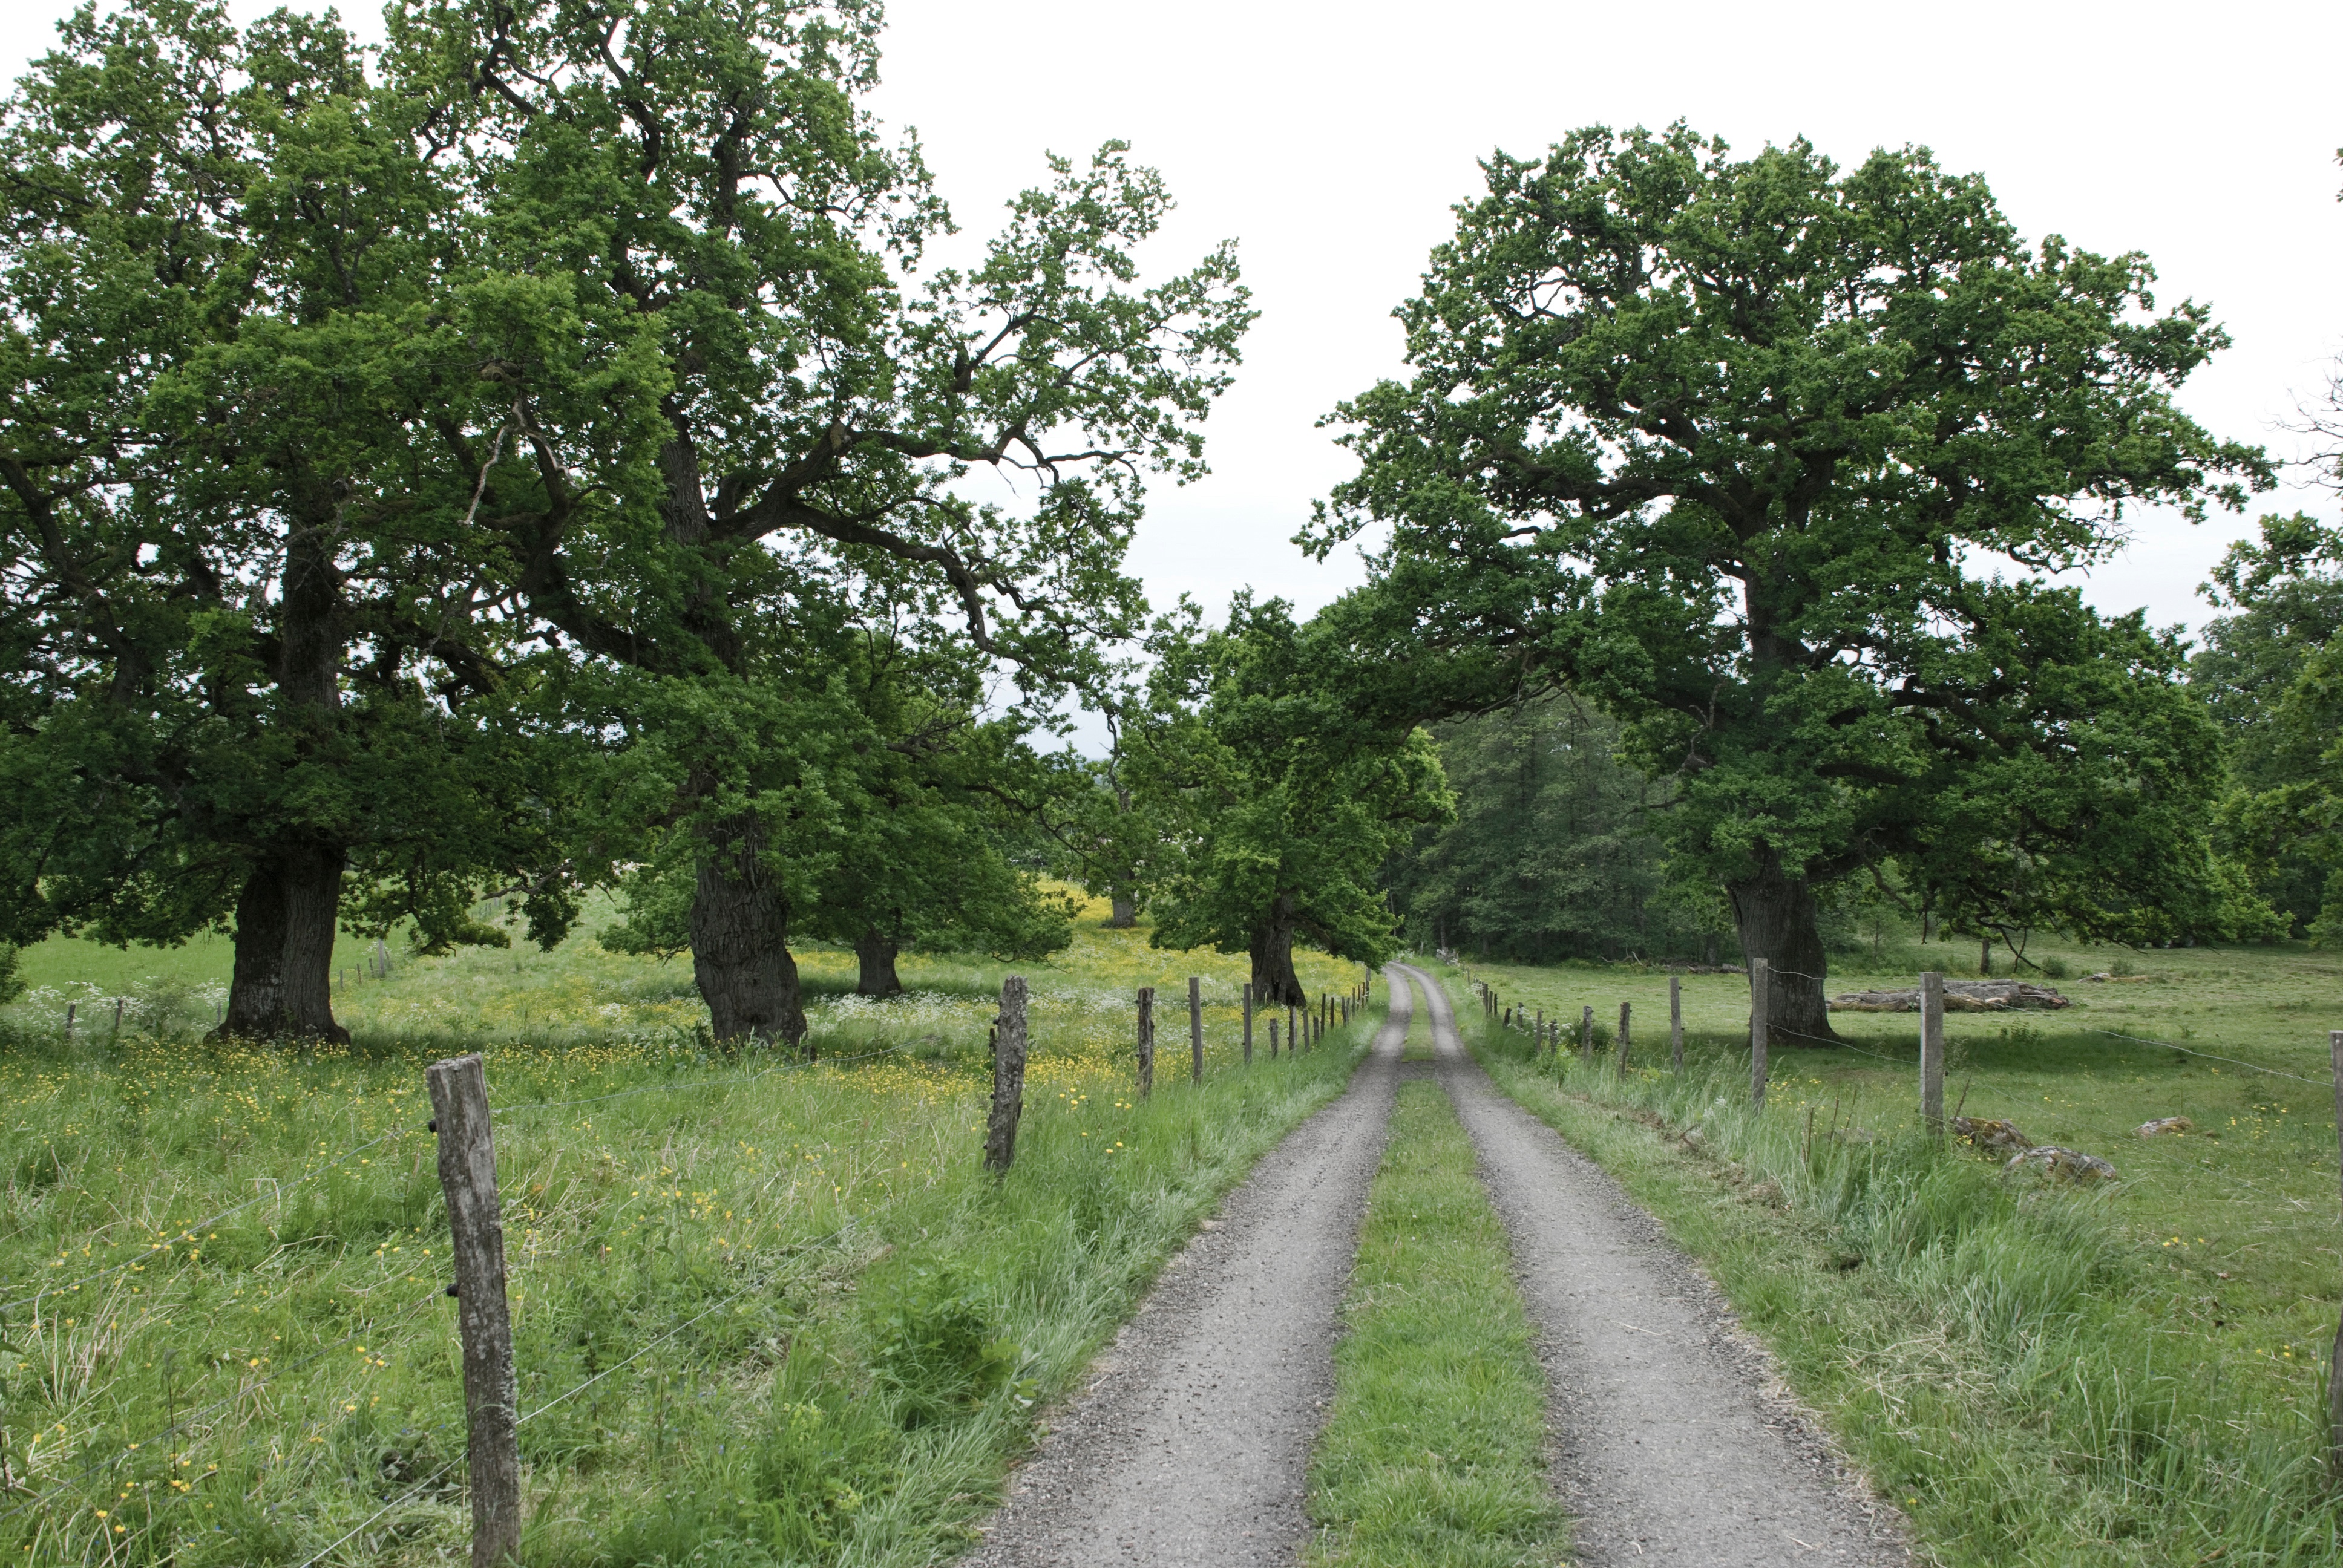
tree, plant, field, farm, meadow, pasture, agriculture, shrub, plantation, woodland, ecosystem, rural area, flowering plant, woody plant, land plant, land lot